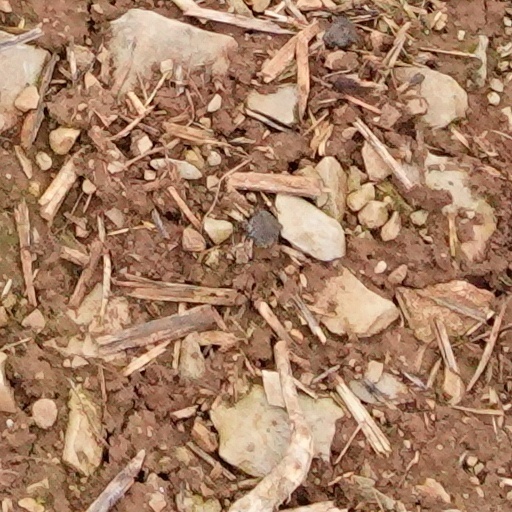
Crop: wheat